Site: brandenburg
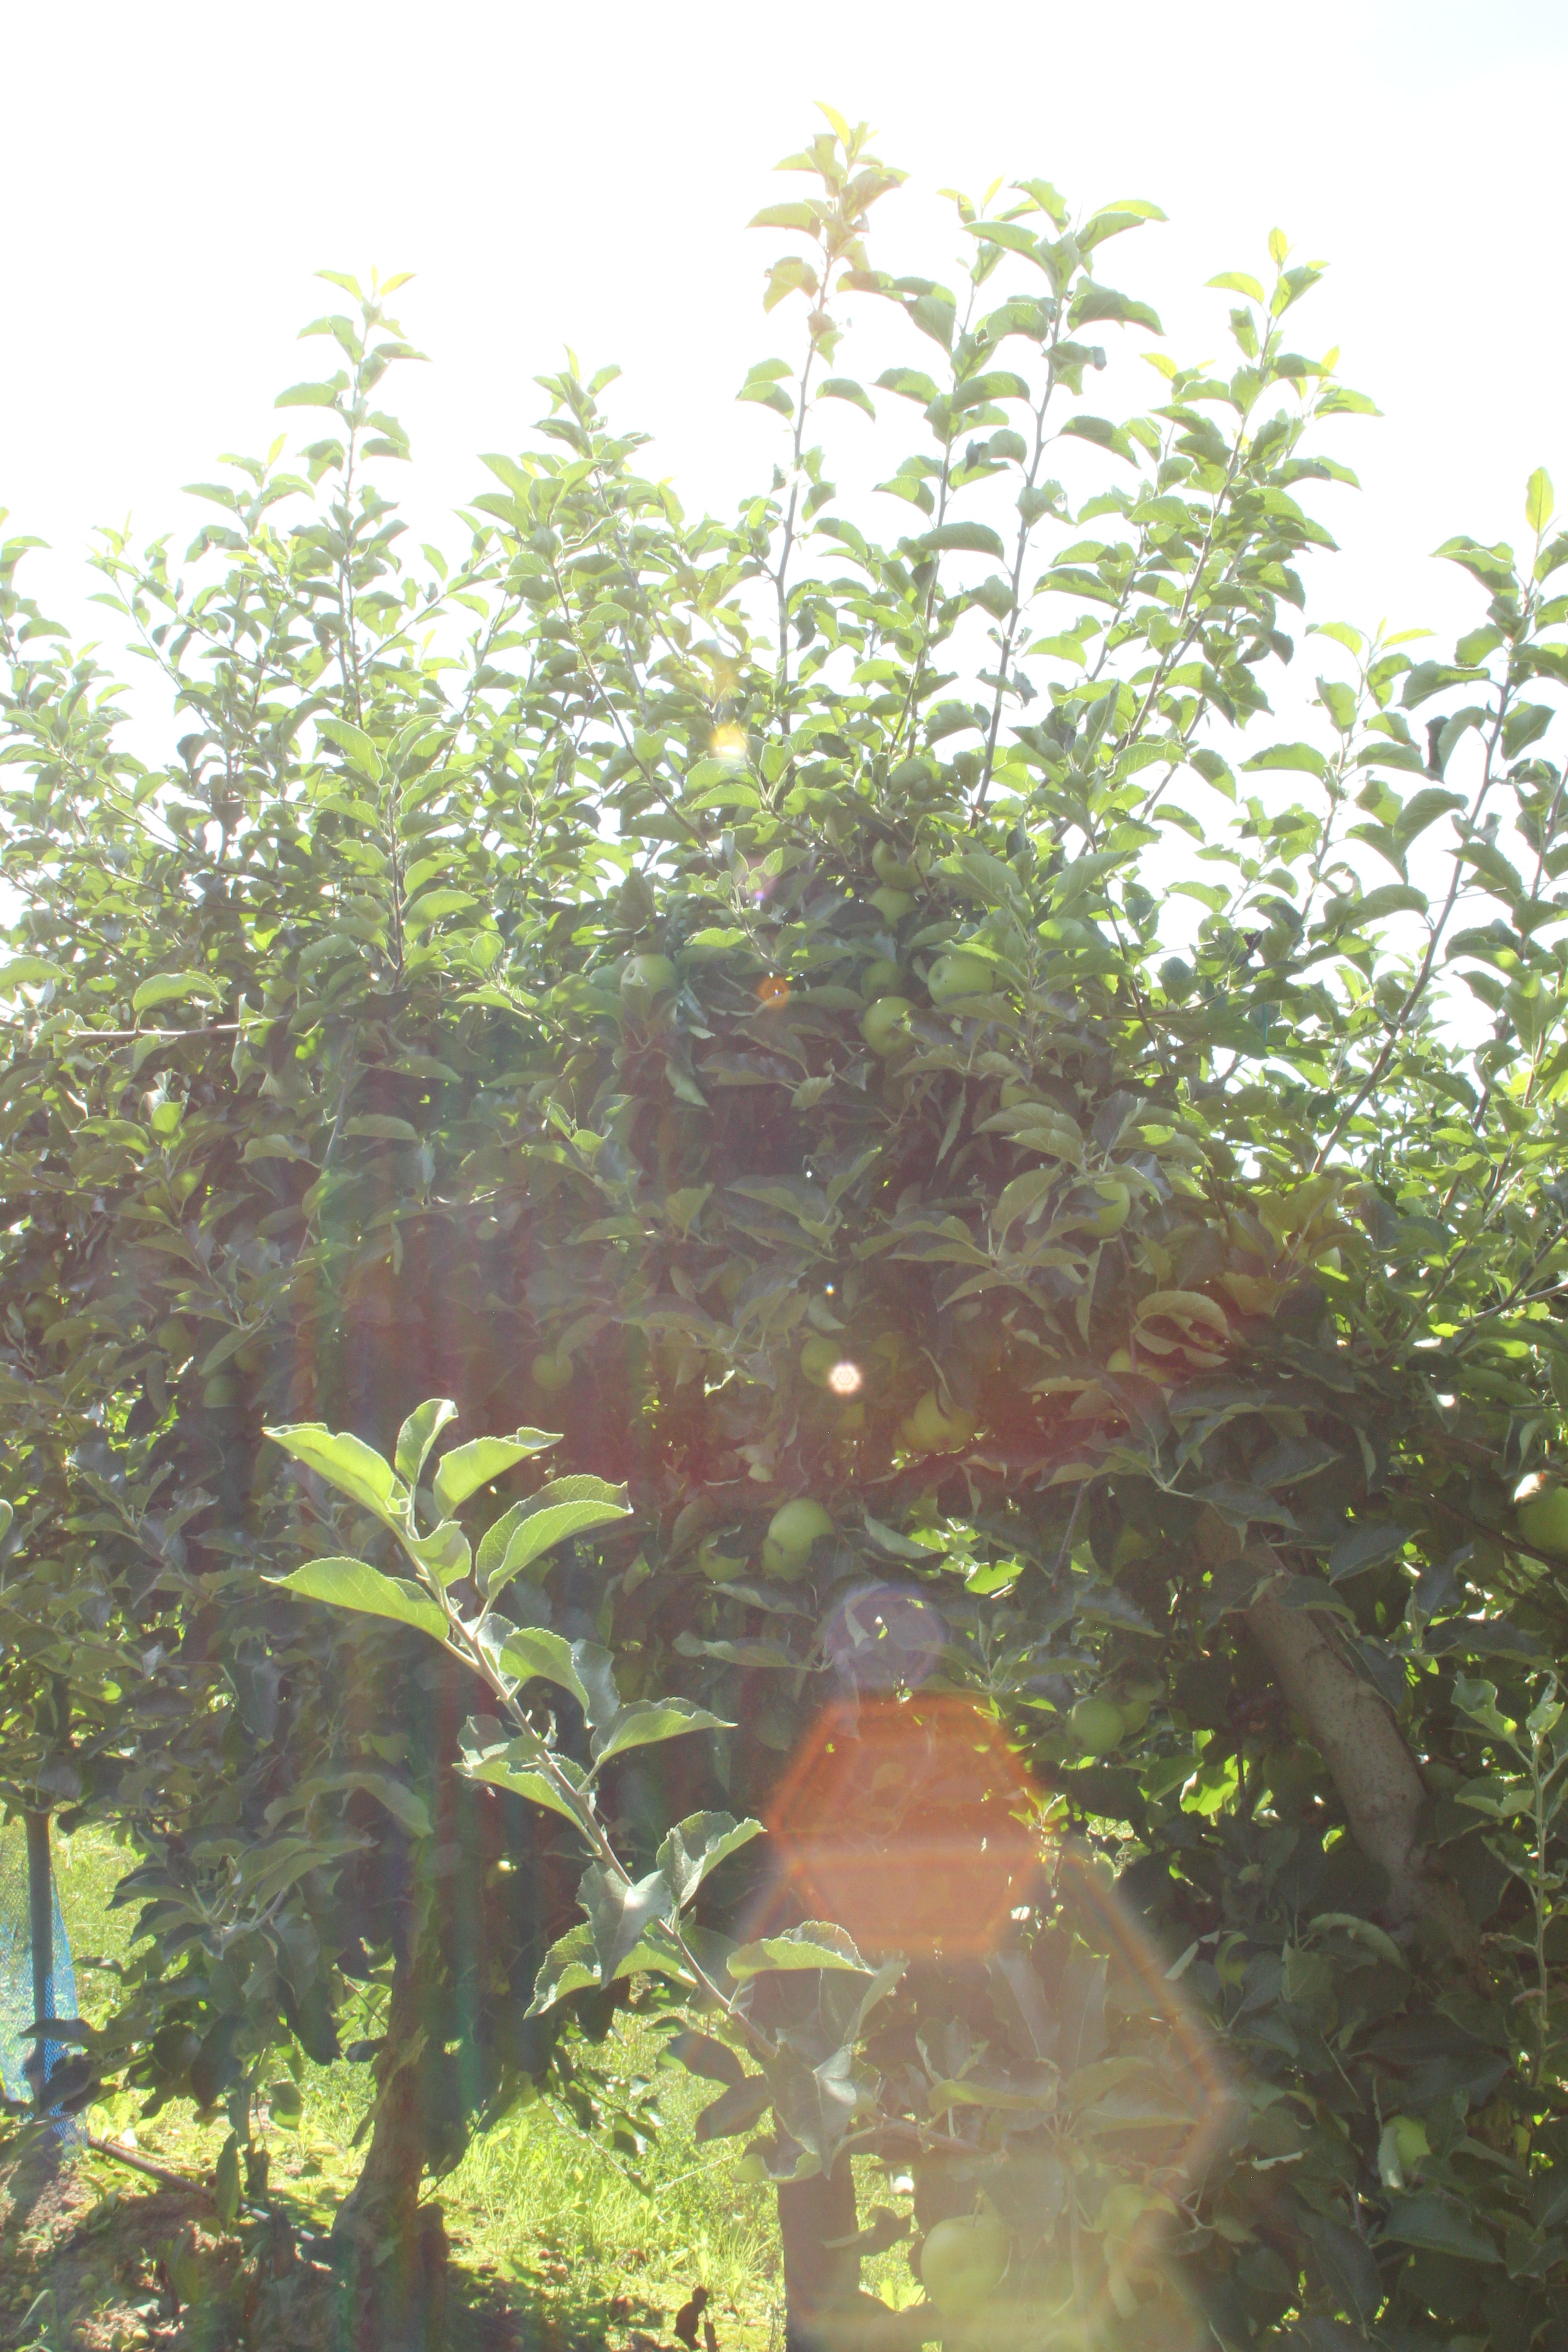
Growth stage (BBCH 77): Development of fruit